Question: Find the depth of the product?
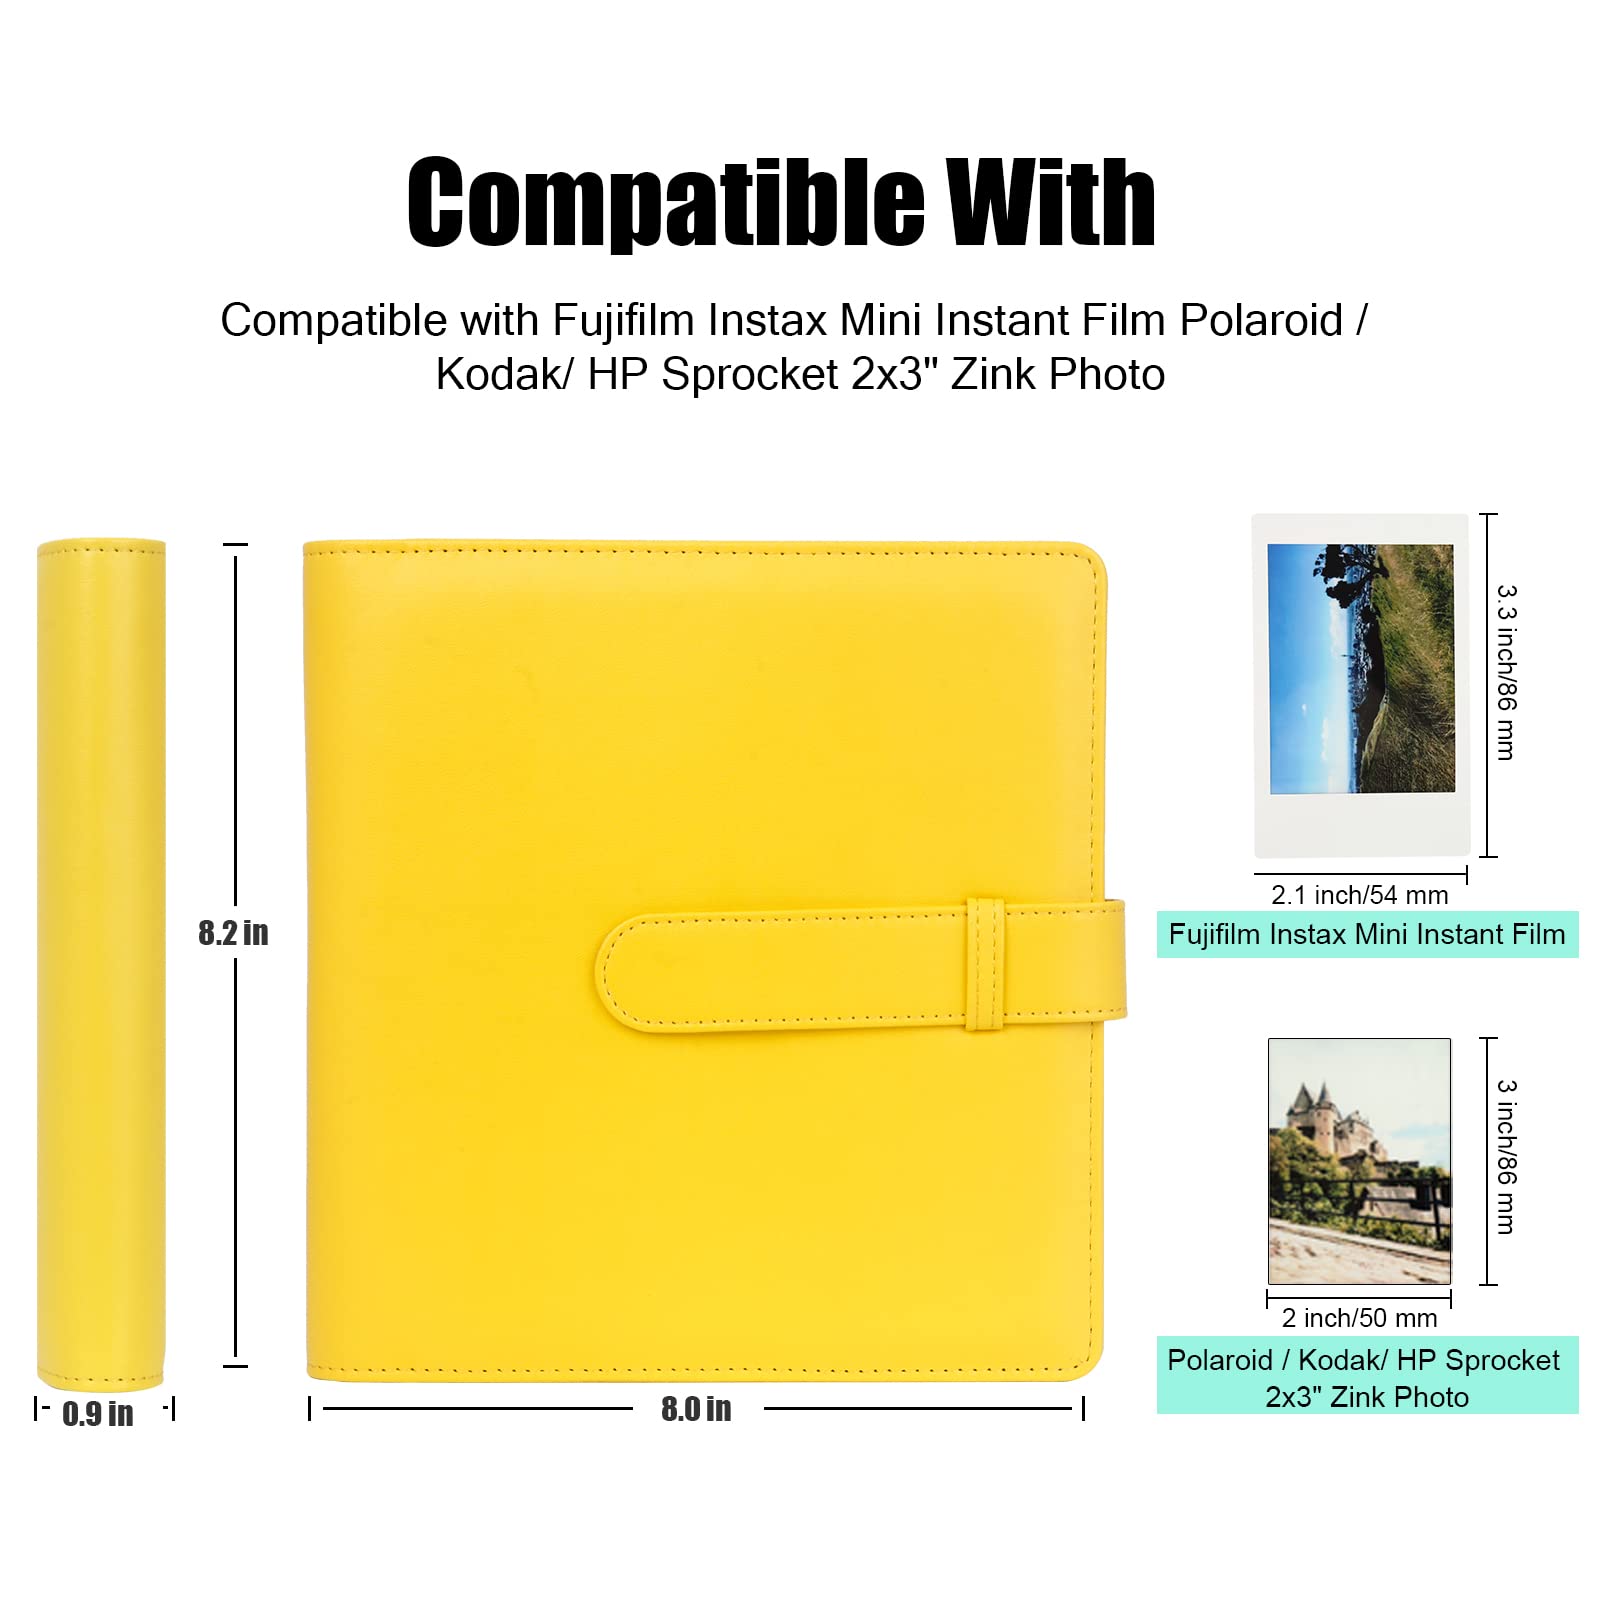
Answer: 8.0 inch